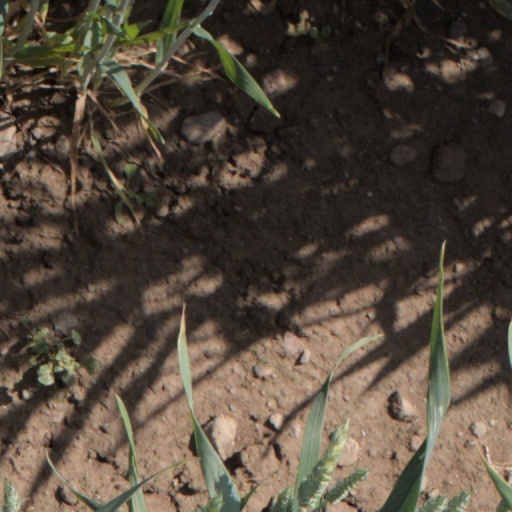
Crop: wheat